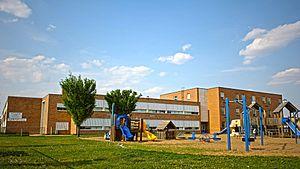
Edmonton est la capitale de la province canadienne de l'Alberta. Elle est le centre de la région d'Edmonton Capitale entourée par la région du centre de l'Alberta. Elle est située le long de la rivière Saskatchewan Nord dans l'une des régions les plus fertiles de l'Ouest canadien.